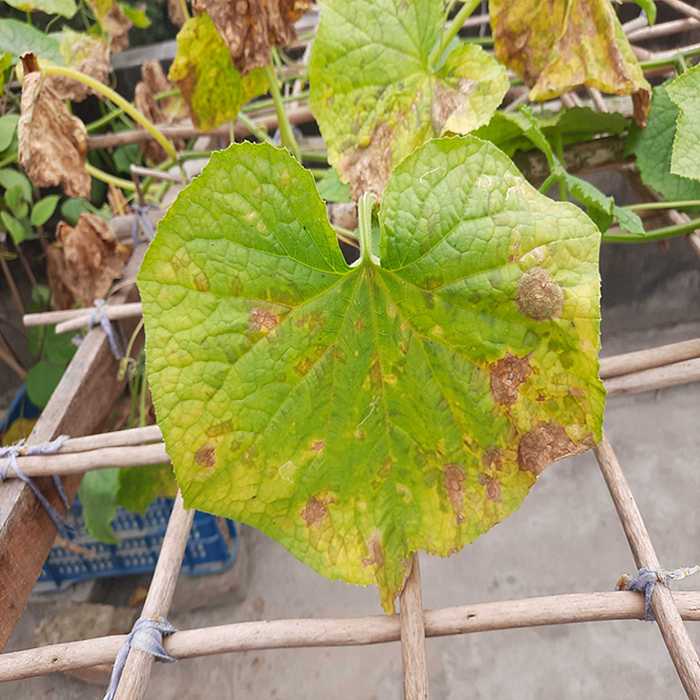
Plant: Cucumber
Label: Anthracnose lesions